Don Robey

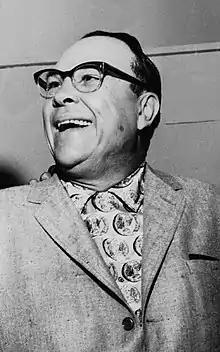

Don Deadric Robey (November 1, 1903 – June 16, 1975) was an American record label executive, songwriter, and record producer. As the founder of Peacock Records and the eventual owner of Duke Records, he was responsible for developing the careers of many rhythm and blues artists in the 1950s and 1960s. He was the first African American record mogul, 10 years prior to Berry Gordy's Motown label (though the first Black-owned label, Black Swan Records, belonged to Harry Pace in the 1920s).